Rodelinda (opera)

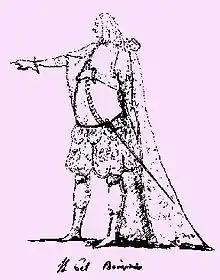
Caricature of Francesco Borosini, who played the role of Grimoaldo in the first performance

Unulfo and Eduige plan to release Bertarido from prison: they will smuggle to him a sword and the key to a secret passage. Garibaldo advises Grimoaldo to put the unknown man – whether Bertarido or not – to death. Grimoaldo is racked by jealousy, passion and fear.